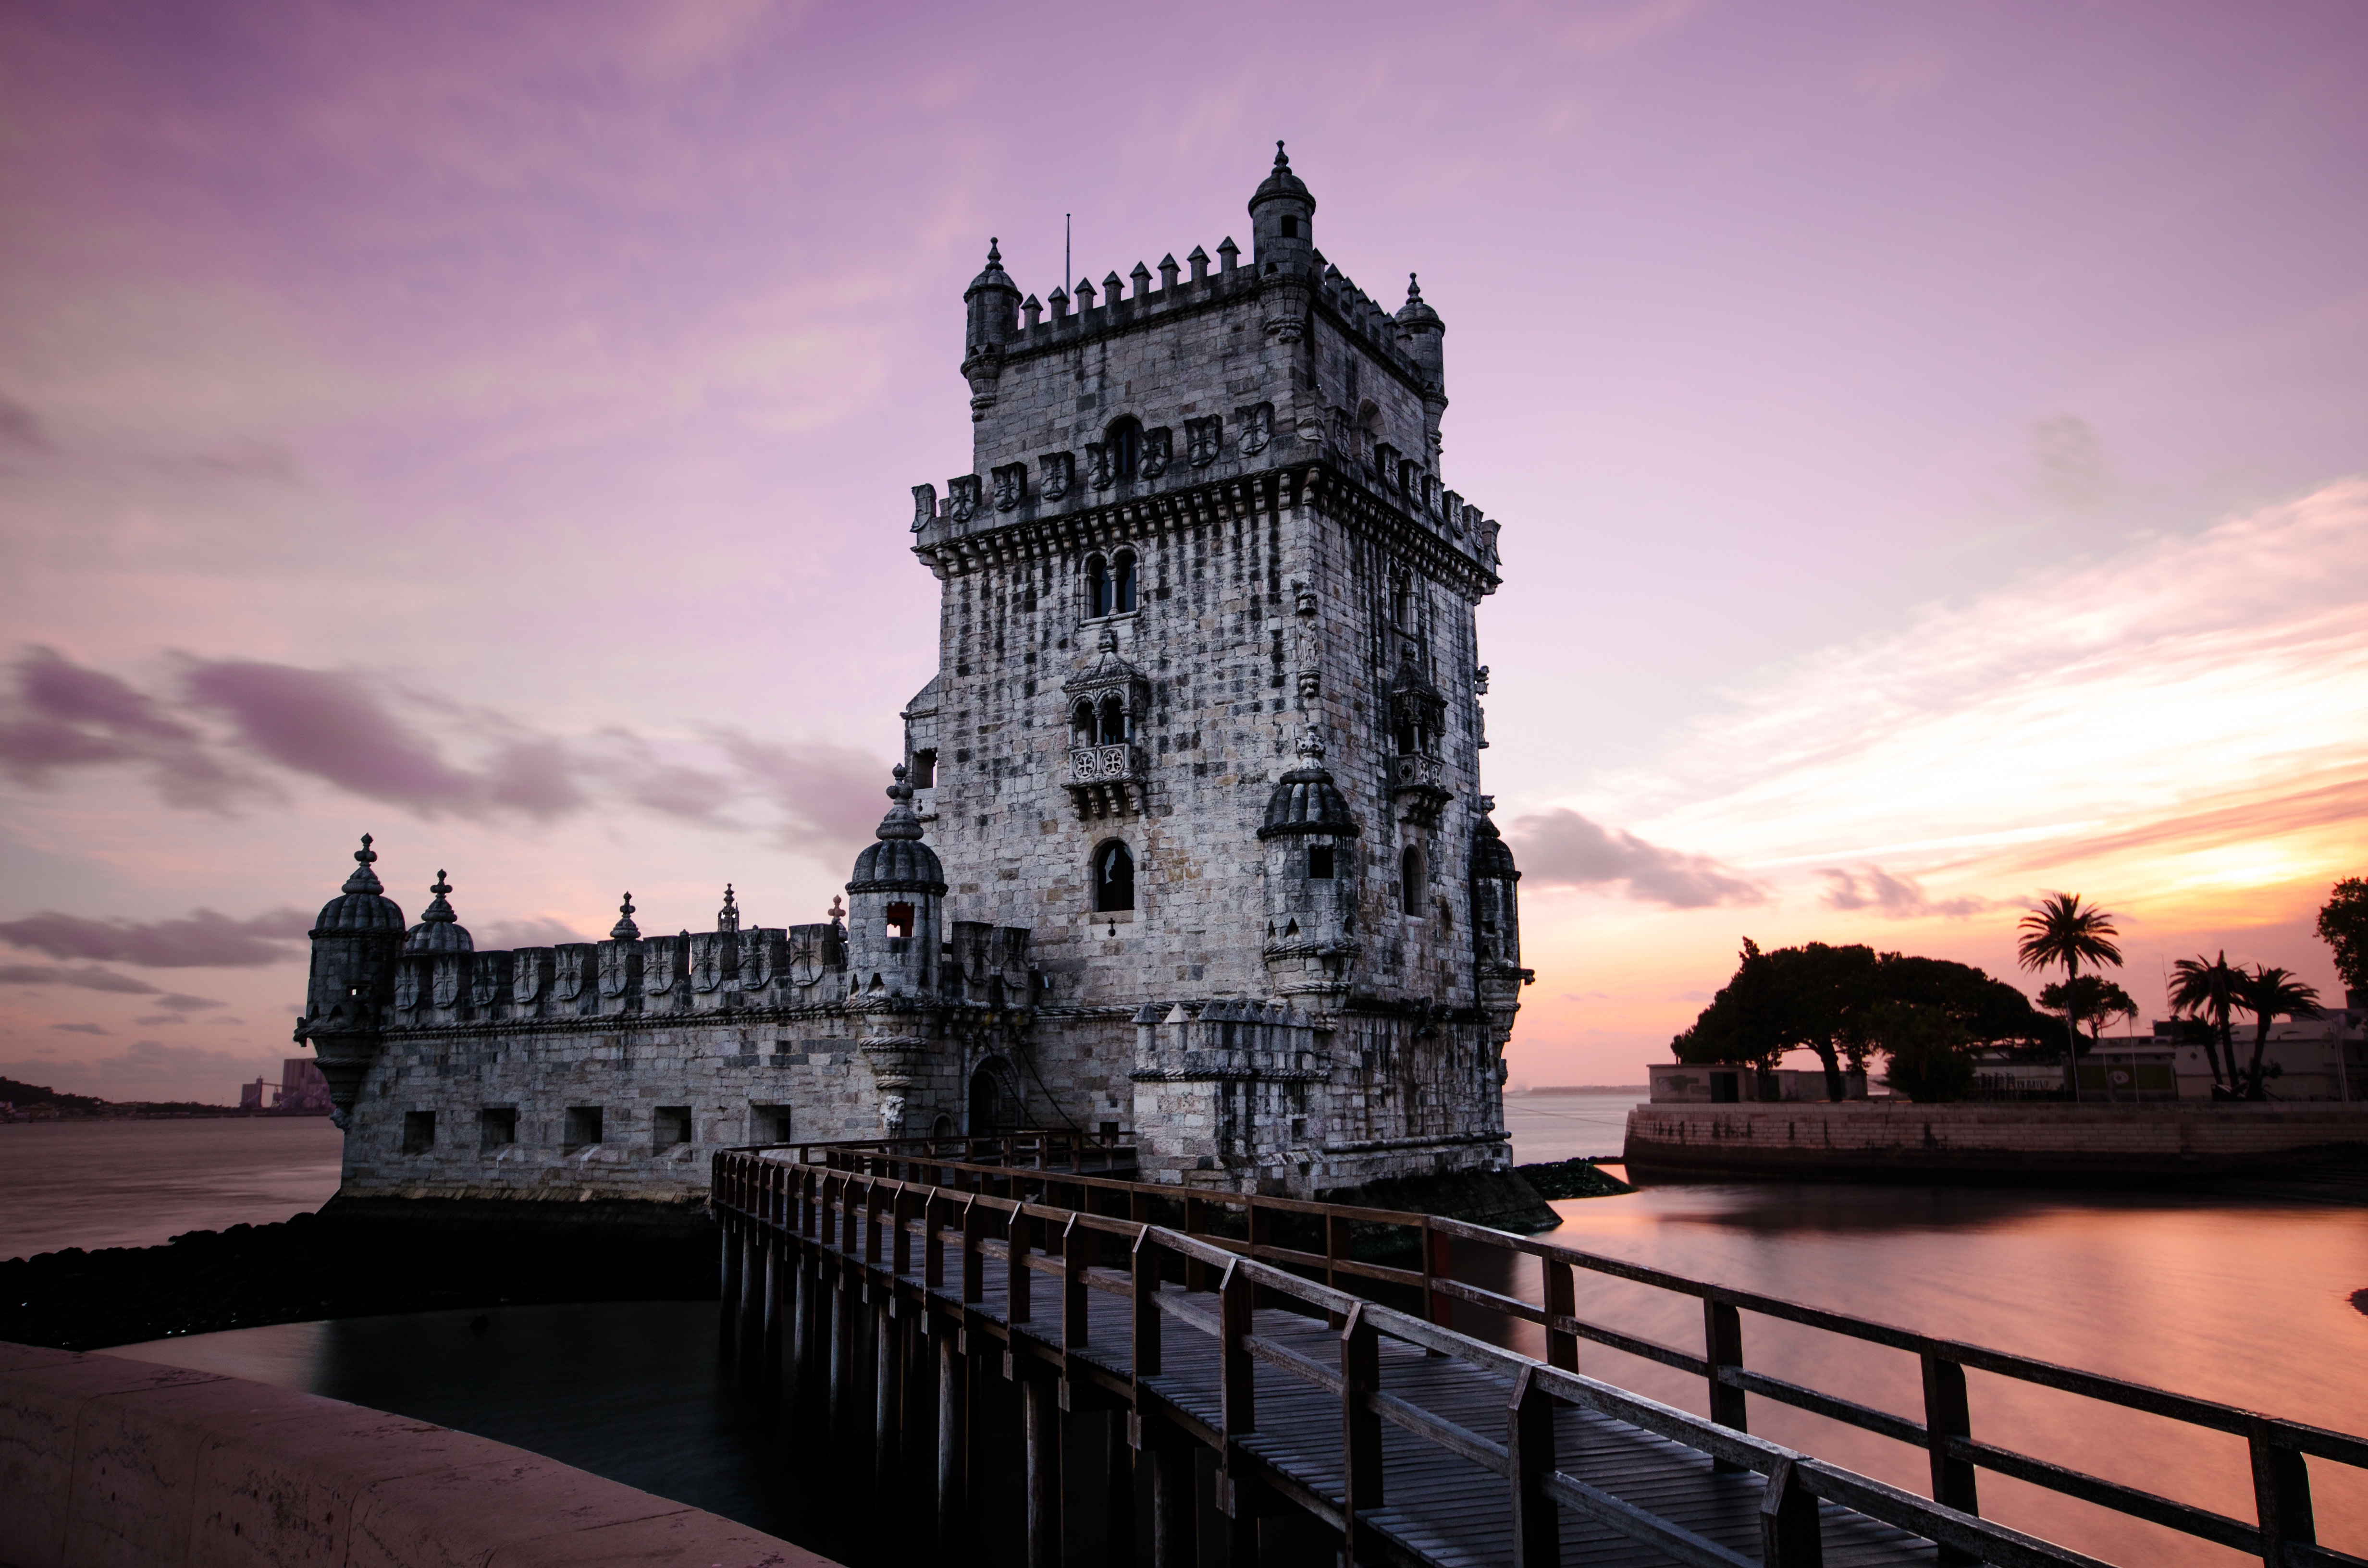
sea, cloud, sky, sunset, bridge, morning, old, dawn, cityscape, dusk, evening, reflection, tower, castle, landmark, temple, fort, lisbon, belem